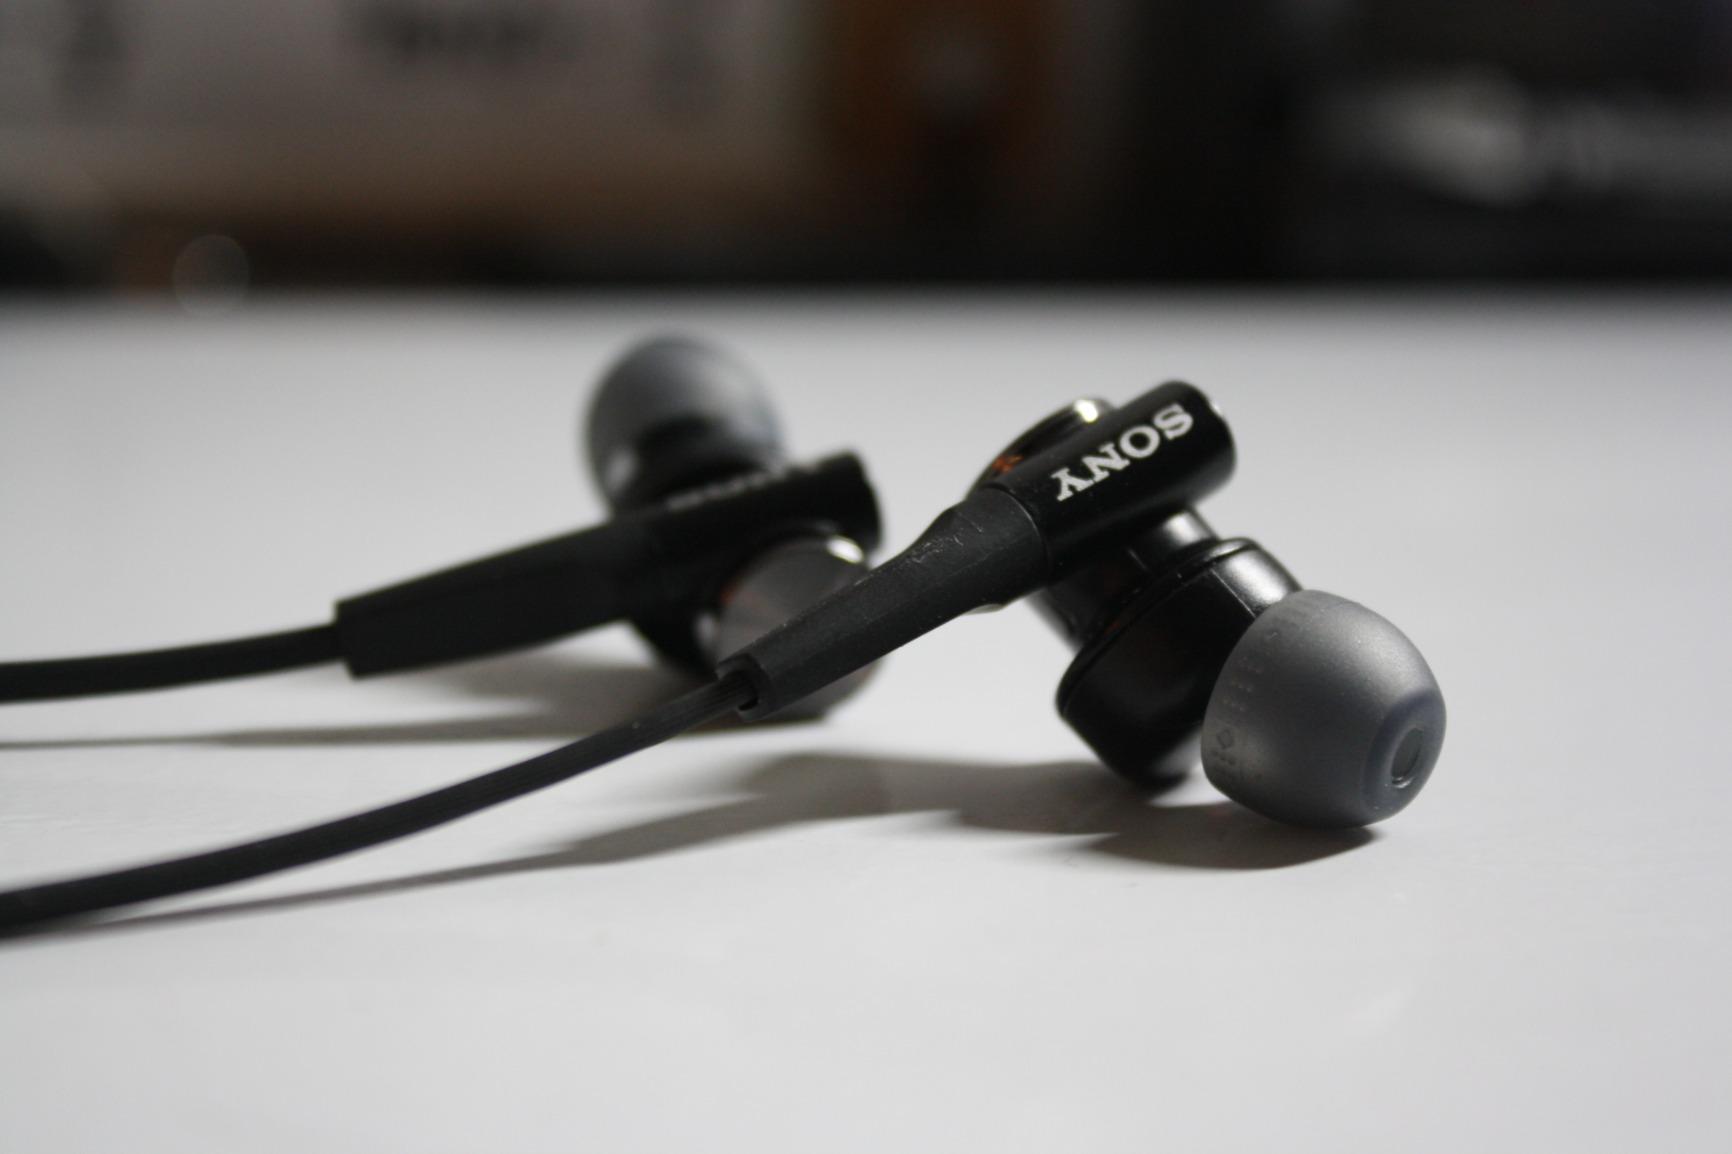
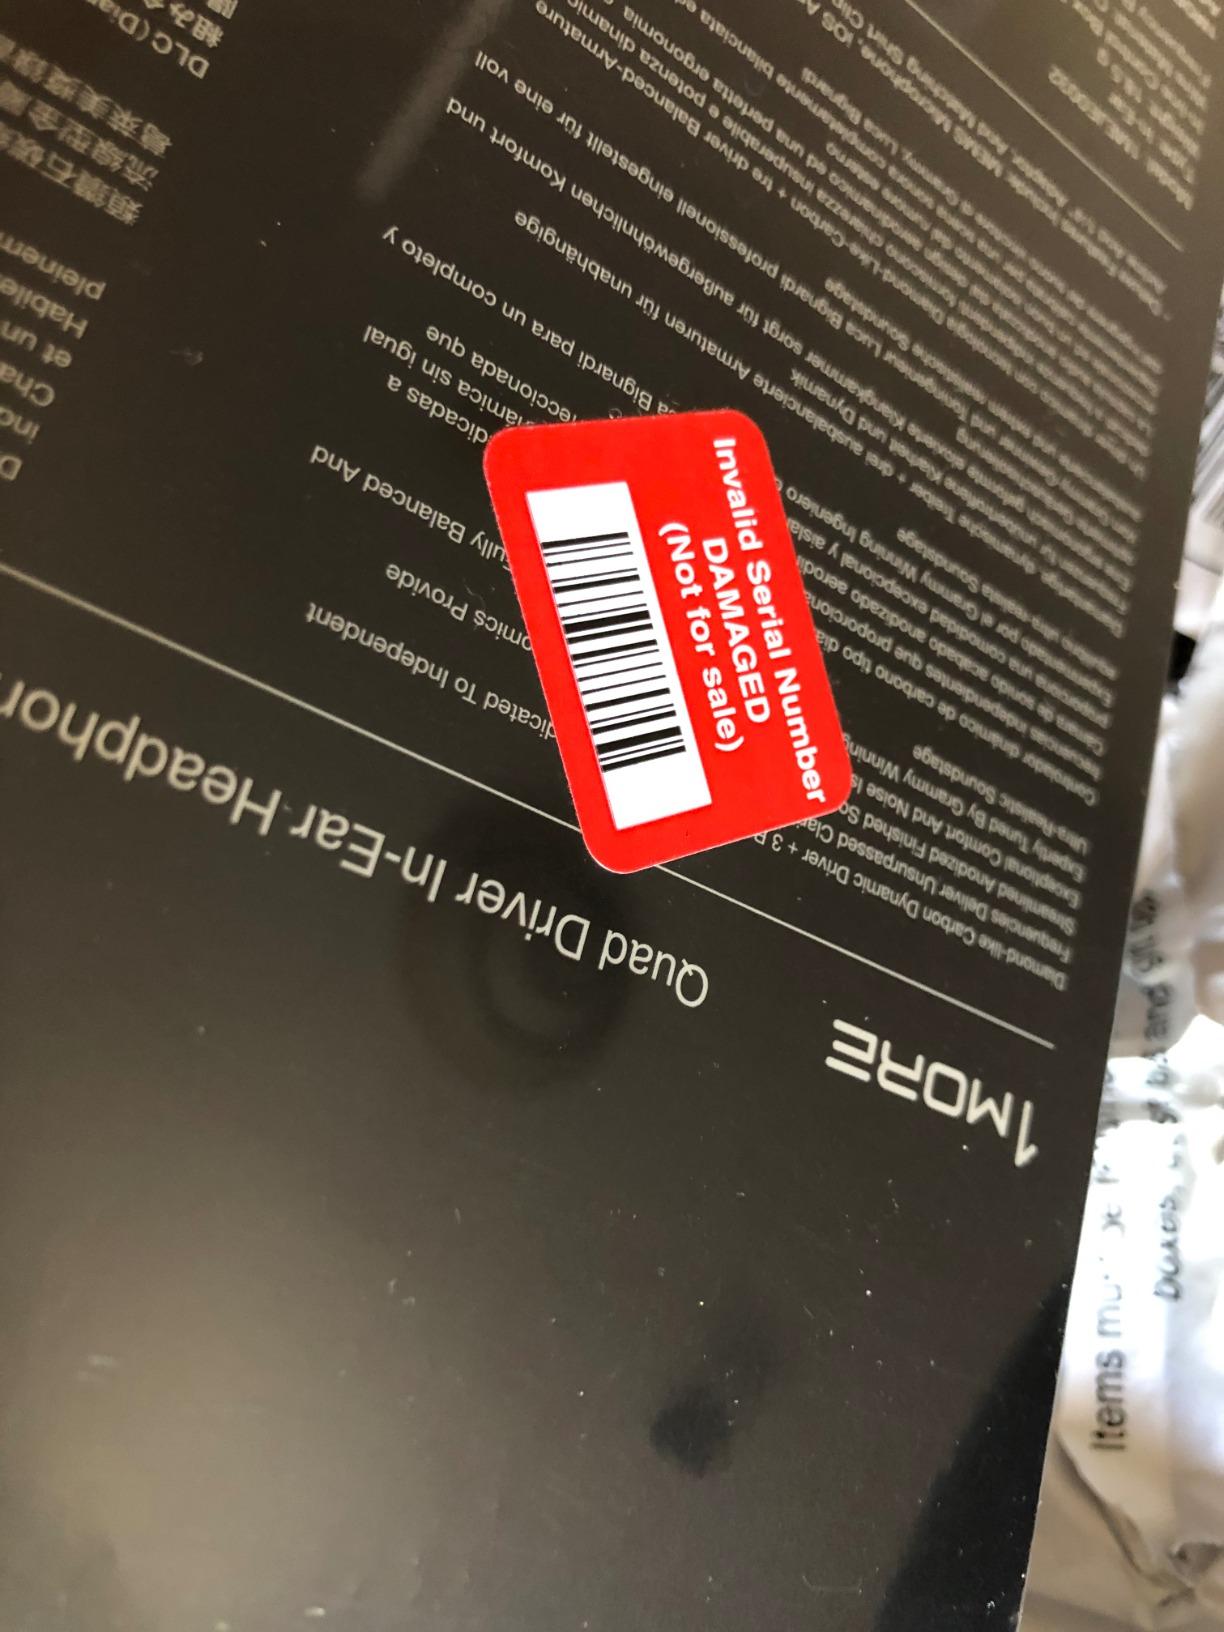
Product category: headphones
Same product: no